James Blundell (physician)

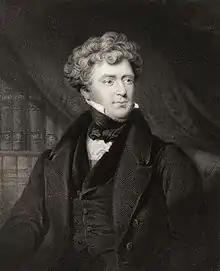
James Blundell c. 1820. Engraving by John Cochran.

James Blundell was born in London. His father's name was Major Blundell and his mother was Sarah Ann Haighton. Major owned a company called Major Blundell and Co. Haberdashers, and Drapers in London.